Michael Thomas (wide receiver, born 1993)

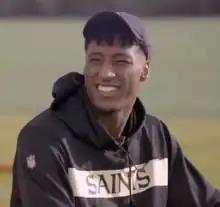
Thomas with the New Orleans Saints in 2018

Michael William Thomas Jr. (born March 3, 1993) is an American professional football wide receiver. He played college football for Ohio State and was selected by the New Orleans Saints in the second round of the 2016 NFL draft. Thomas holds the record for the most receptions by a player in a single season with 149 in 2019. He led the league in receptions in both the 2018 and 2019 seasons, while also leading the league in yardage in the 2019 season. Thomas was also the NFL Offensive Player of the Year that year.